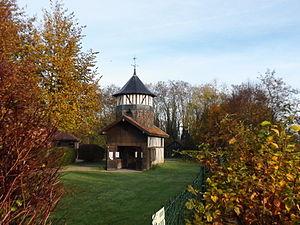
Sainte Marie du Lac Nuisement - Vieux four à pain dans le Musée du Der
Sainte-Marie-du-Lac-Nuisement est une commune française, située dans le département de la Marne en région Grand Est.
Le Village Musée du Der est un musée français d'histoire locale situé à Sainte-Marie-du-Lac-Nuisement, dans le département de la Marne en Champagne-Ardenne.